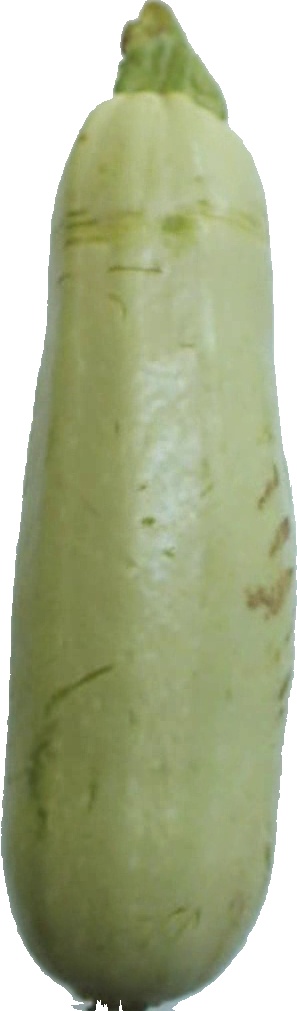
Label: zucchini_1